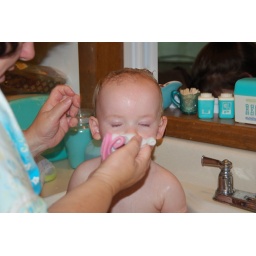
Ava likes to take a bath in the kitchen sink at Grandma's house.